Benedict Joseph Flaget

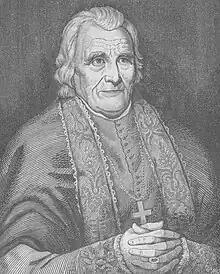

Benedict Joseph Flaget (November 7, 1763 – February 11, 1850) was a French-born Catholic prelate who served as Bishop of Bardstown from 1808 to 1839. When the see was transferred to Louisville in 1839, he became Bishop of Louisville, remaining in the post from 1839 to 1850. He was a member of the Sulpicians.